Ali Kadam Upazila

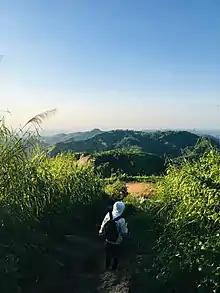
Top view of Marayan Thong peak

Another popular point is Marayan Thong. Recently it became popular tourist spot. Marayong Dong (Marayon Thong) is a hill in the Mirinja Range of Alikadam Police Station in Bandarban District. This hill is also known as Marayan Tong, Maraing Tong, Merai Thong Jadi, Maraing Dong etc. There is a Buddhist shrine on the top of this hill which is about 1650 feet high. The huge Buddha statues in the open nature make this place more solemn. The mountains on the horizon and the river Matamuhuri flowing like a snake below, the crop fields are all a state of imagination will give unconditional feelings.